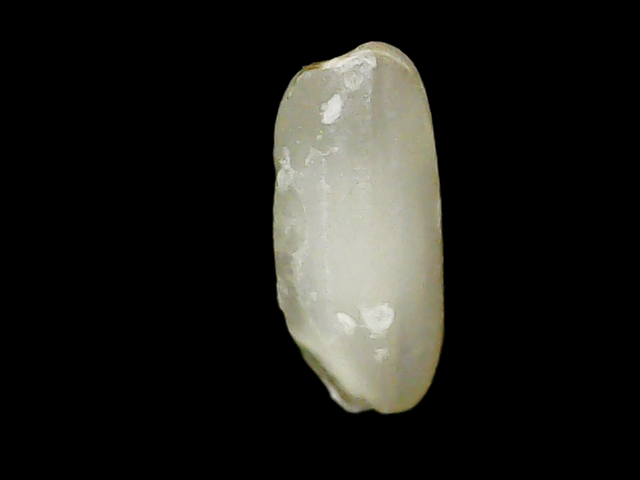
Rice variety: Binadhan24